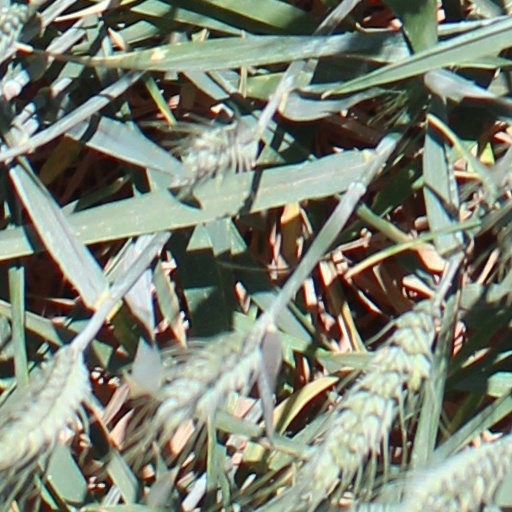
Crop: wheat